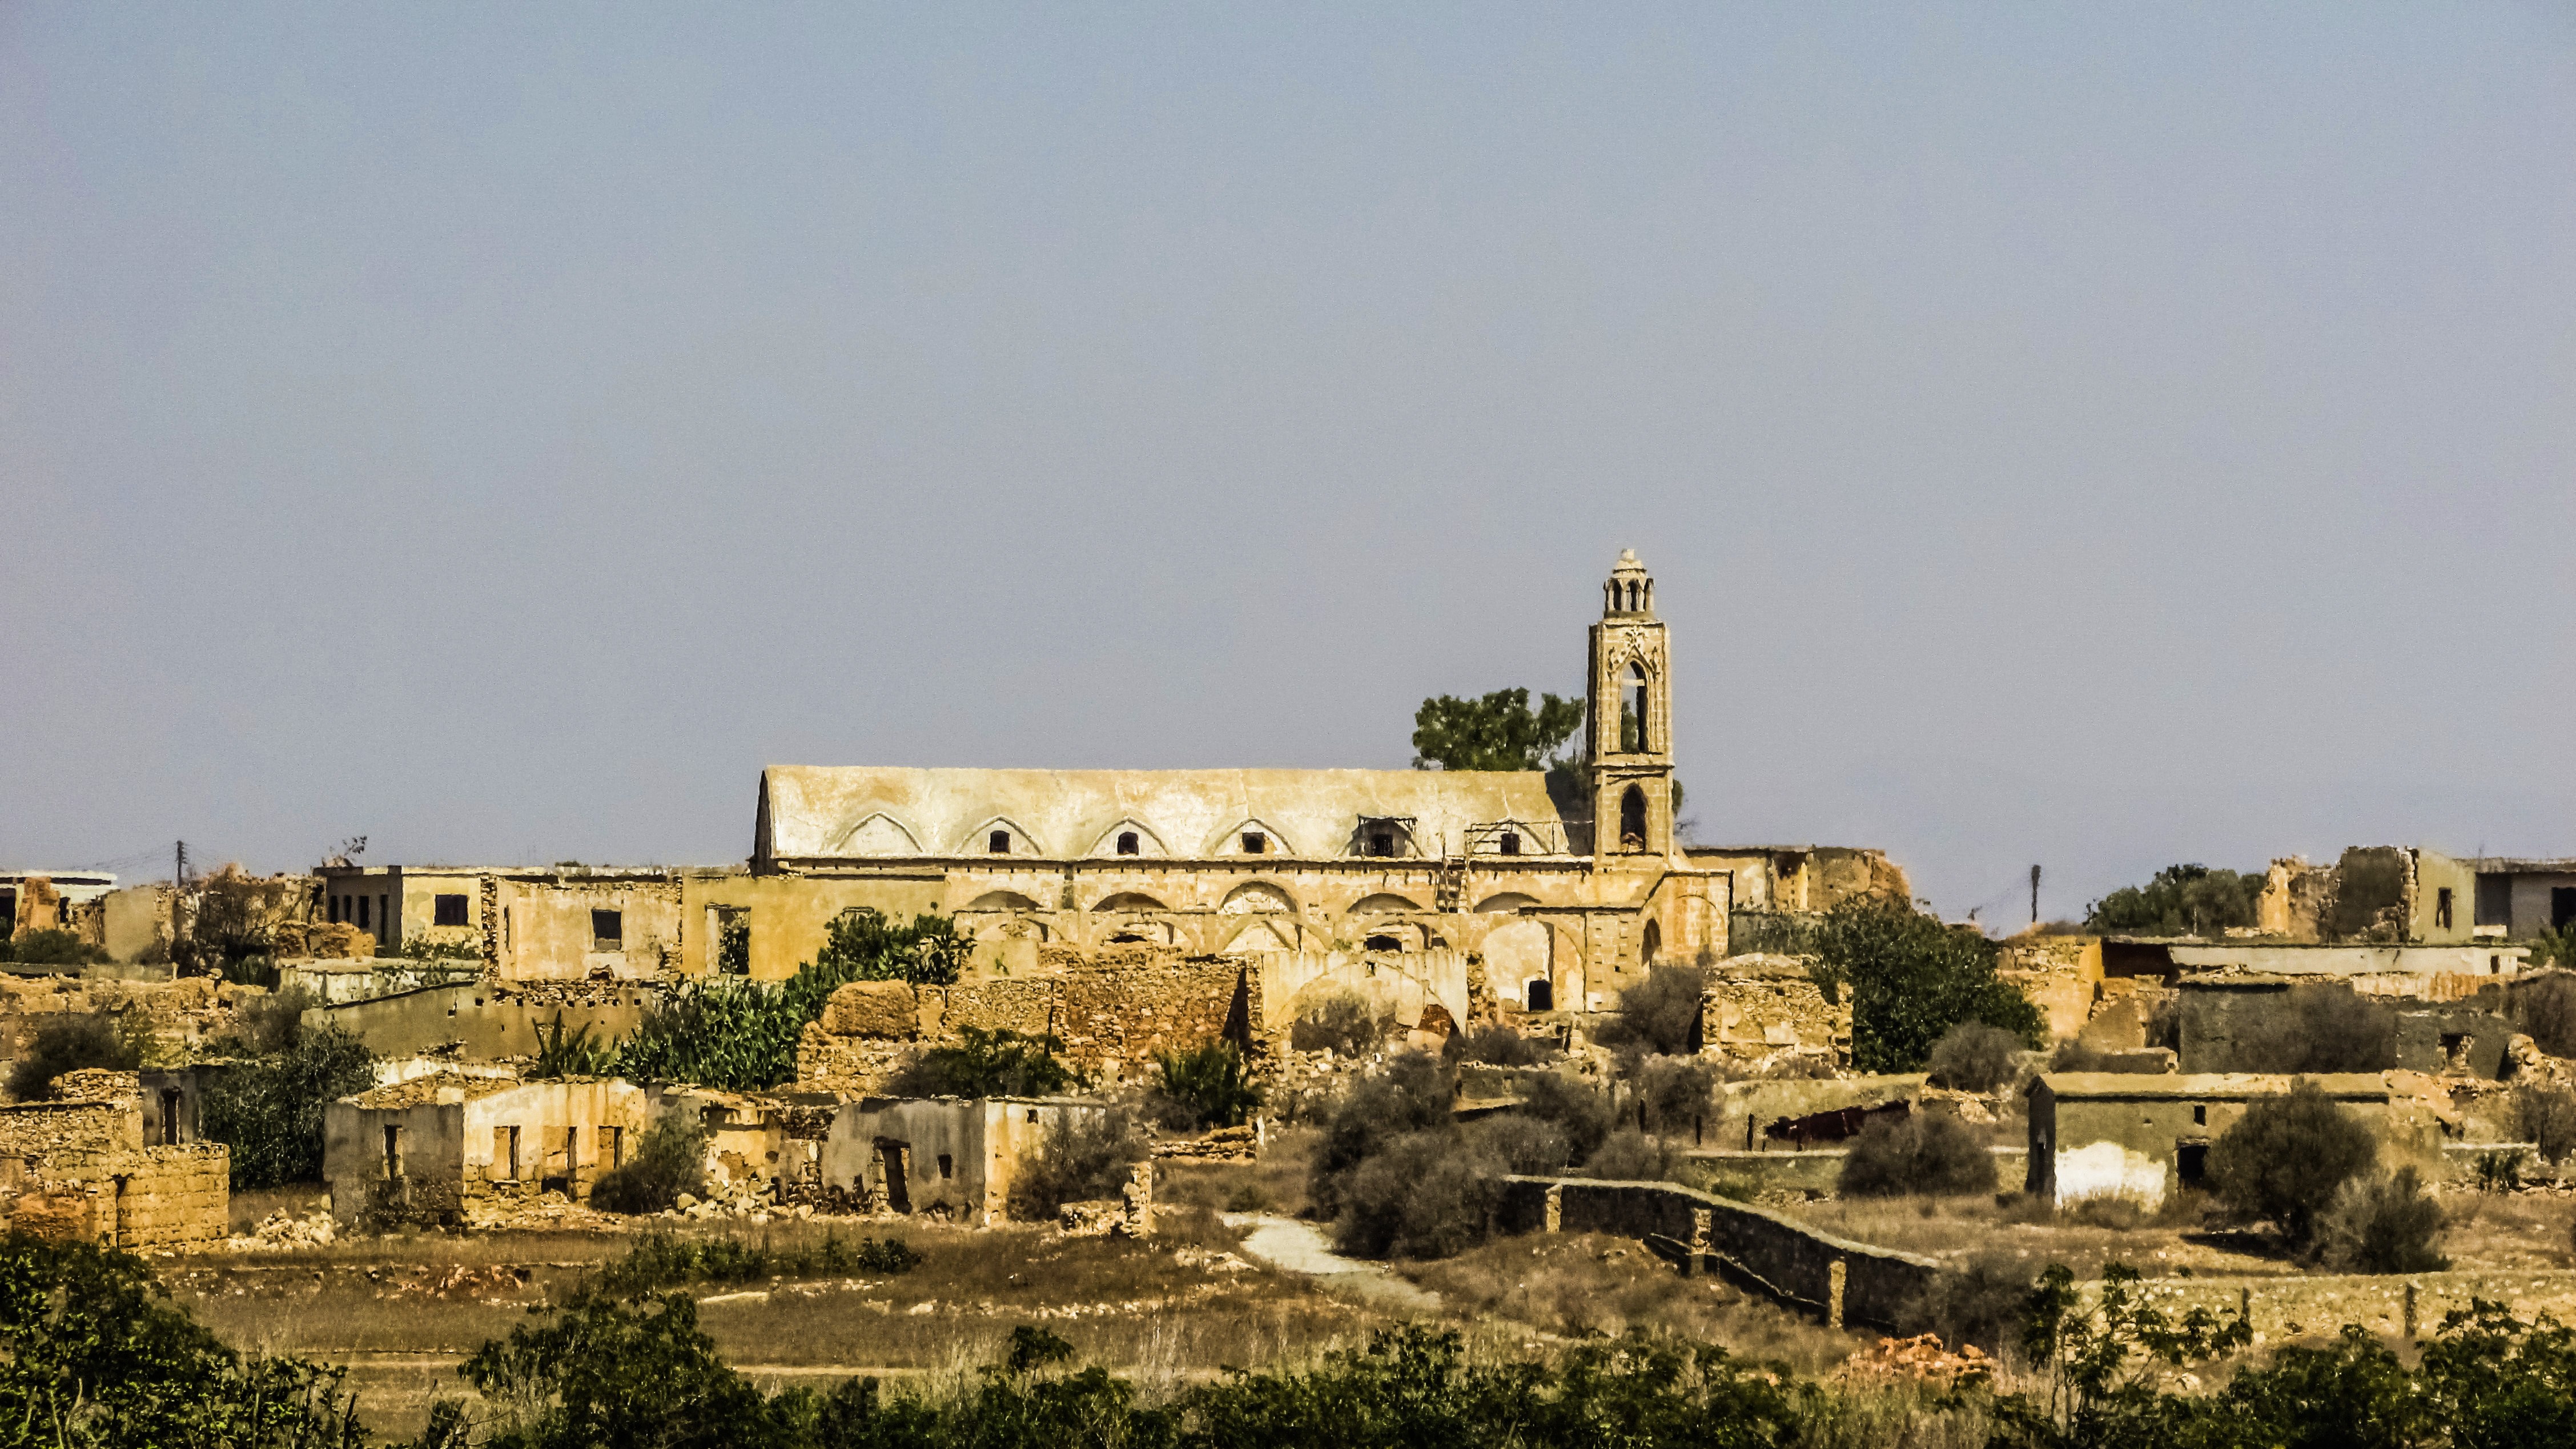
town, building, chateau, palace, village, castle, abandoned, fortification, ruins, monastery, ghost town, refugees, cyprus, achna, occupied, historic site, ancient history, human settlement